3 Commando Brigade Air Squadron

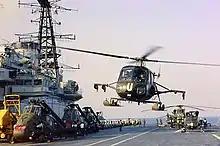
3 Commando Brigade Air Squadron Westland Scout helicopter landing on , off the coast of northern Norway

The Sioux were replaced with 12 Westland Gazelle AH.1s in 1974/5, and in 1982 (after returning from the Falklands), four TOW-armed Westland Lynxes replaced the Scouts when the Squadron moved to RNAS Yeovilton (HMS Heron).Two further Lynx AH1 joined the Squadron some time later. 3 BAS saw service in a variety of environments including Belize, the Falkland Islands, Kurdistan, Northern Ireland and Norway.